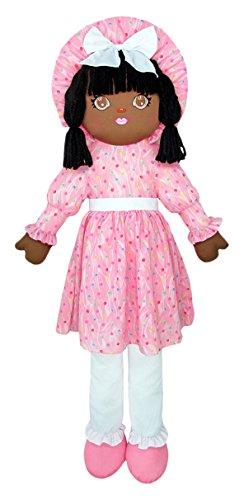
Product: Anico Well Made Play Doll for Children Life Size Sweetie Mine, African American, 43" Tall, Pink
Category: Toys & Games | Dolls & Accessories | Dolls
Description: Sweetie Mine life size children's play doll, 43 inches tall.
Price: $31.92
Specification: ProductDimensions:43x9x6inches|ItemWeight:1.8pounds|ShippingWeight:1.8pounds(Viewshippingratesandpolicies)|DomesticShipping:ItemcanbeshippedwithinU.S.|InternationalShipping:ThisitemcanbeshippedtoselectcountriesoutsideoftheU.S.LearnMore|ASIN:B06XB4Q58W|Itemmodelnumber:A5789AAP|Manufacturerrecommendedage:1month-10years